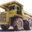
Label: truck